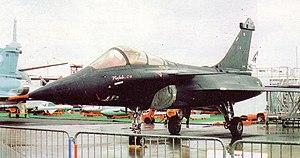
Le Rafale de Dassault Aviation est un avion de combat multirôle — qualifié d'« omnirôle » par son constructeur — développé pour la Marine nationale et l'Armée de l'air françaises, livré à partir du 18 mai 2001 et entré en service en 2002 dans la Marine.